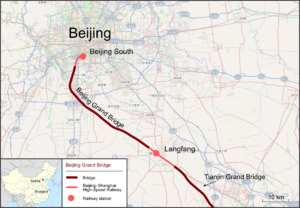
Le grand viaduc de Pékin est un pont ferroviaire de 48 153 mètres situé au début de la ligne à grande vitesse reliant Pékin à Shanghai. Il se dresse entre le quatrième boulevard périphérique de Pékin et Langfang. Terminé en 2010 et mis en service en 2011, c'est l'un des plus longs ponts du monde. Juste après, la ligne passe sur un viaduc encore plus long, le grand viaduc de Tianjin, qui relie Langfang à Qingxian.
La liste des ponts les plus longs au monde recense les viaducs ou complexes de viaducs ou de ponts de longueur totale supérieure ou égale à 3 kilomètres et classés par ordre décroissant de longueur d'une part et les ouvrages de transports guidés d'autre part. Pour une liste de ponts classés selon leur portée, voir la liste des ponts suspendus et celle des ponts à haubans.